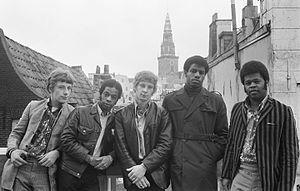
The Equals sont un groupe de musique britannique de funk/pop/rock/reggae qui s'est constitué dans le Nord de l'Angleterre en 1965.